John Durang

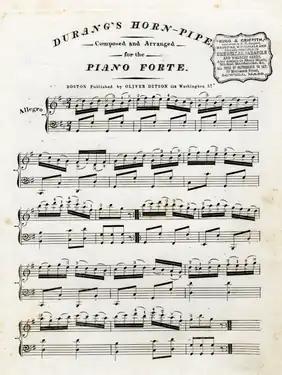
Sheet music for Durang's "Horn Pipe" published by Oliver Ditson, in Washington Street, Boston 19th century

Around this time, as the federal anti-theater laws were being relaxed, many European performers began to visit the United States. From his collaboration with, among others, Alexandre Placide, he acquired skills in classical ballet, acting, fencing, acrobatics, tightrope walking (rope dancing), clowning, pantomime, choreography, and theater management.